2014 Arizona gubernatorial election

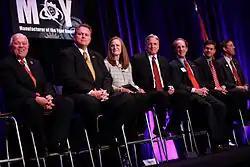
Candidates for governor speaking at a forum hosted by the Arizona Chamber of Commerce and Industry. From left to right: Al Melvin, Scott Smith, Christine Jones, Fred DuVal, Frank Riggs, Doug Ducey and Ken Bennett.

Democratic governor Janet Napolitano resigned on January 21, 2009, to be sworn in as Secretary of the Department of Homeland Security. Since Arizona does not have a lieutenant governor, Secretary of State Jan Brewer was first in the state's gubernatorial line of succession and was sworn in as governor on the same day. She was elected to a full term in 2010, defeating Democrat Terry Goddard, the Arizona Attorney General, by 54% to 42%.